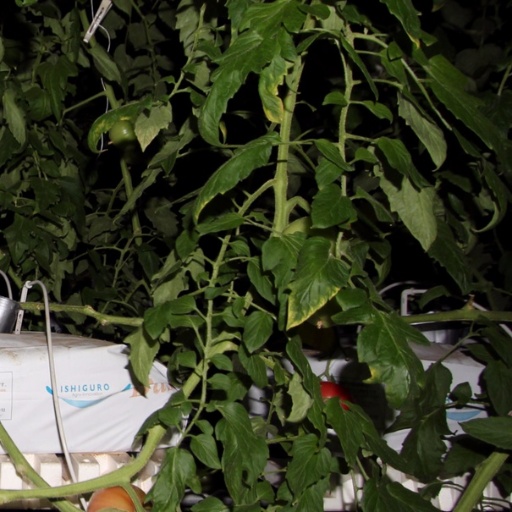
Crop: tomato